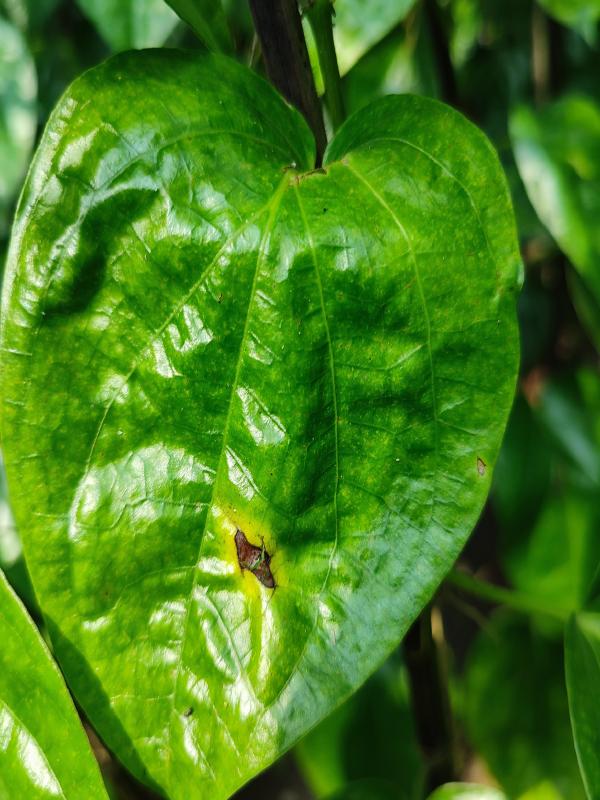
Label: Bacterial_Leaf_Disease